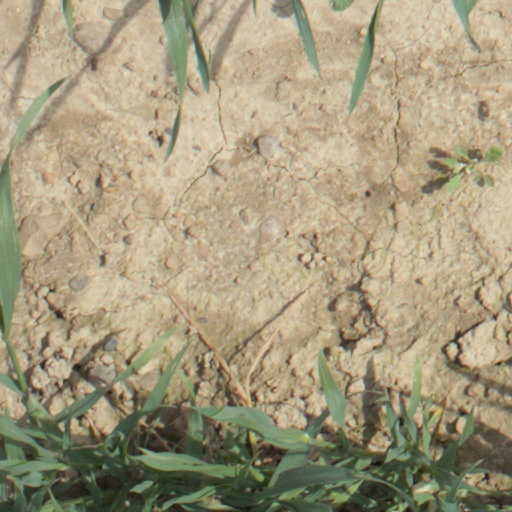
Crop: wheat